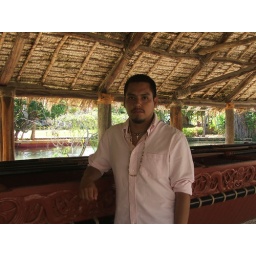
standing by a 2 ton war boat